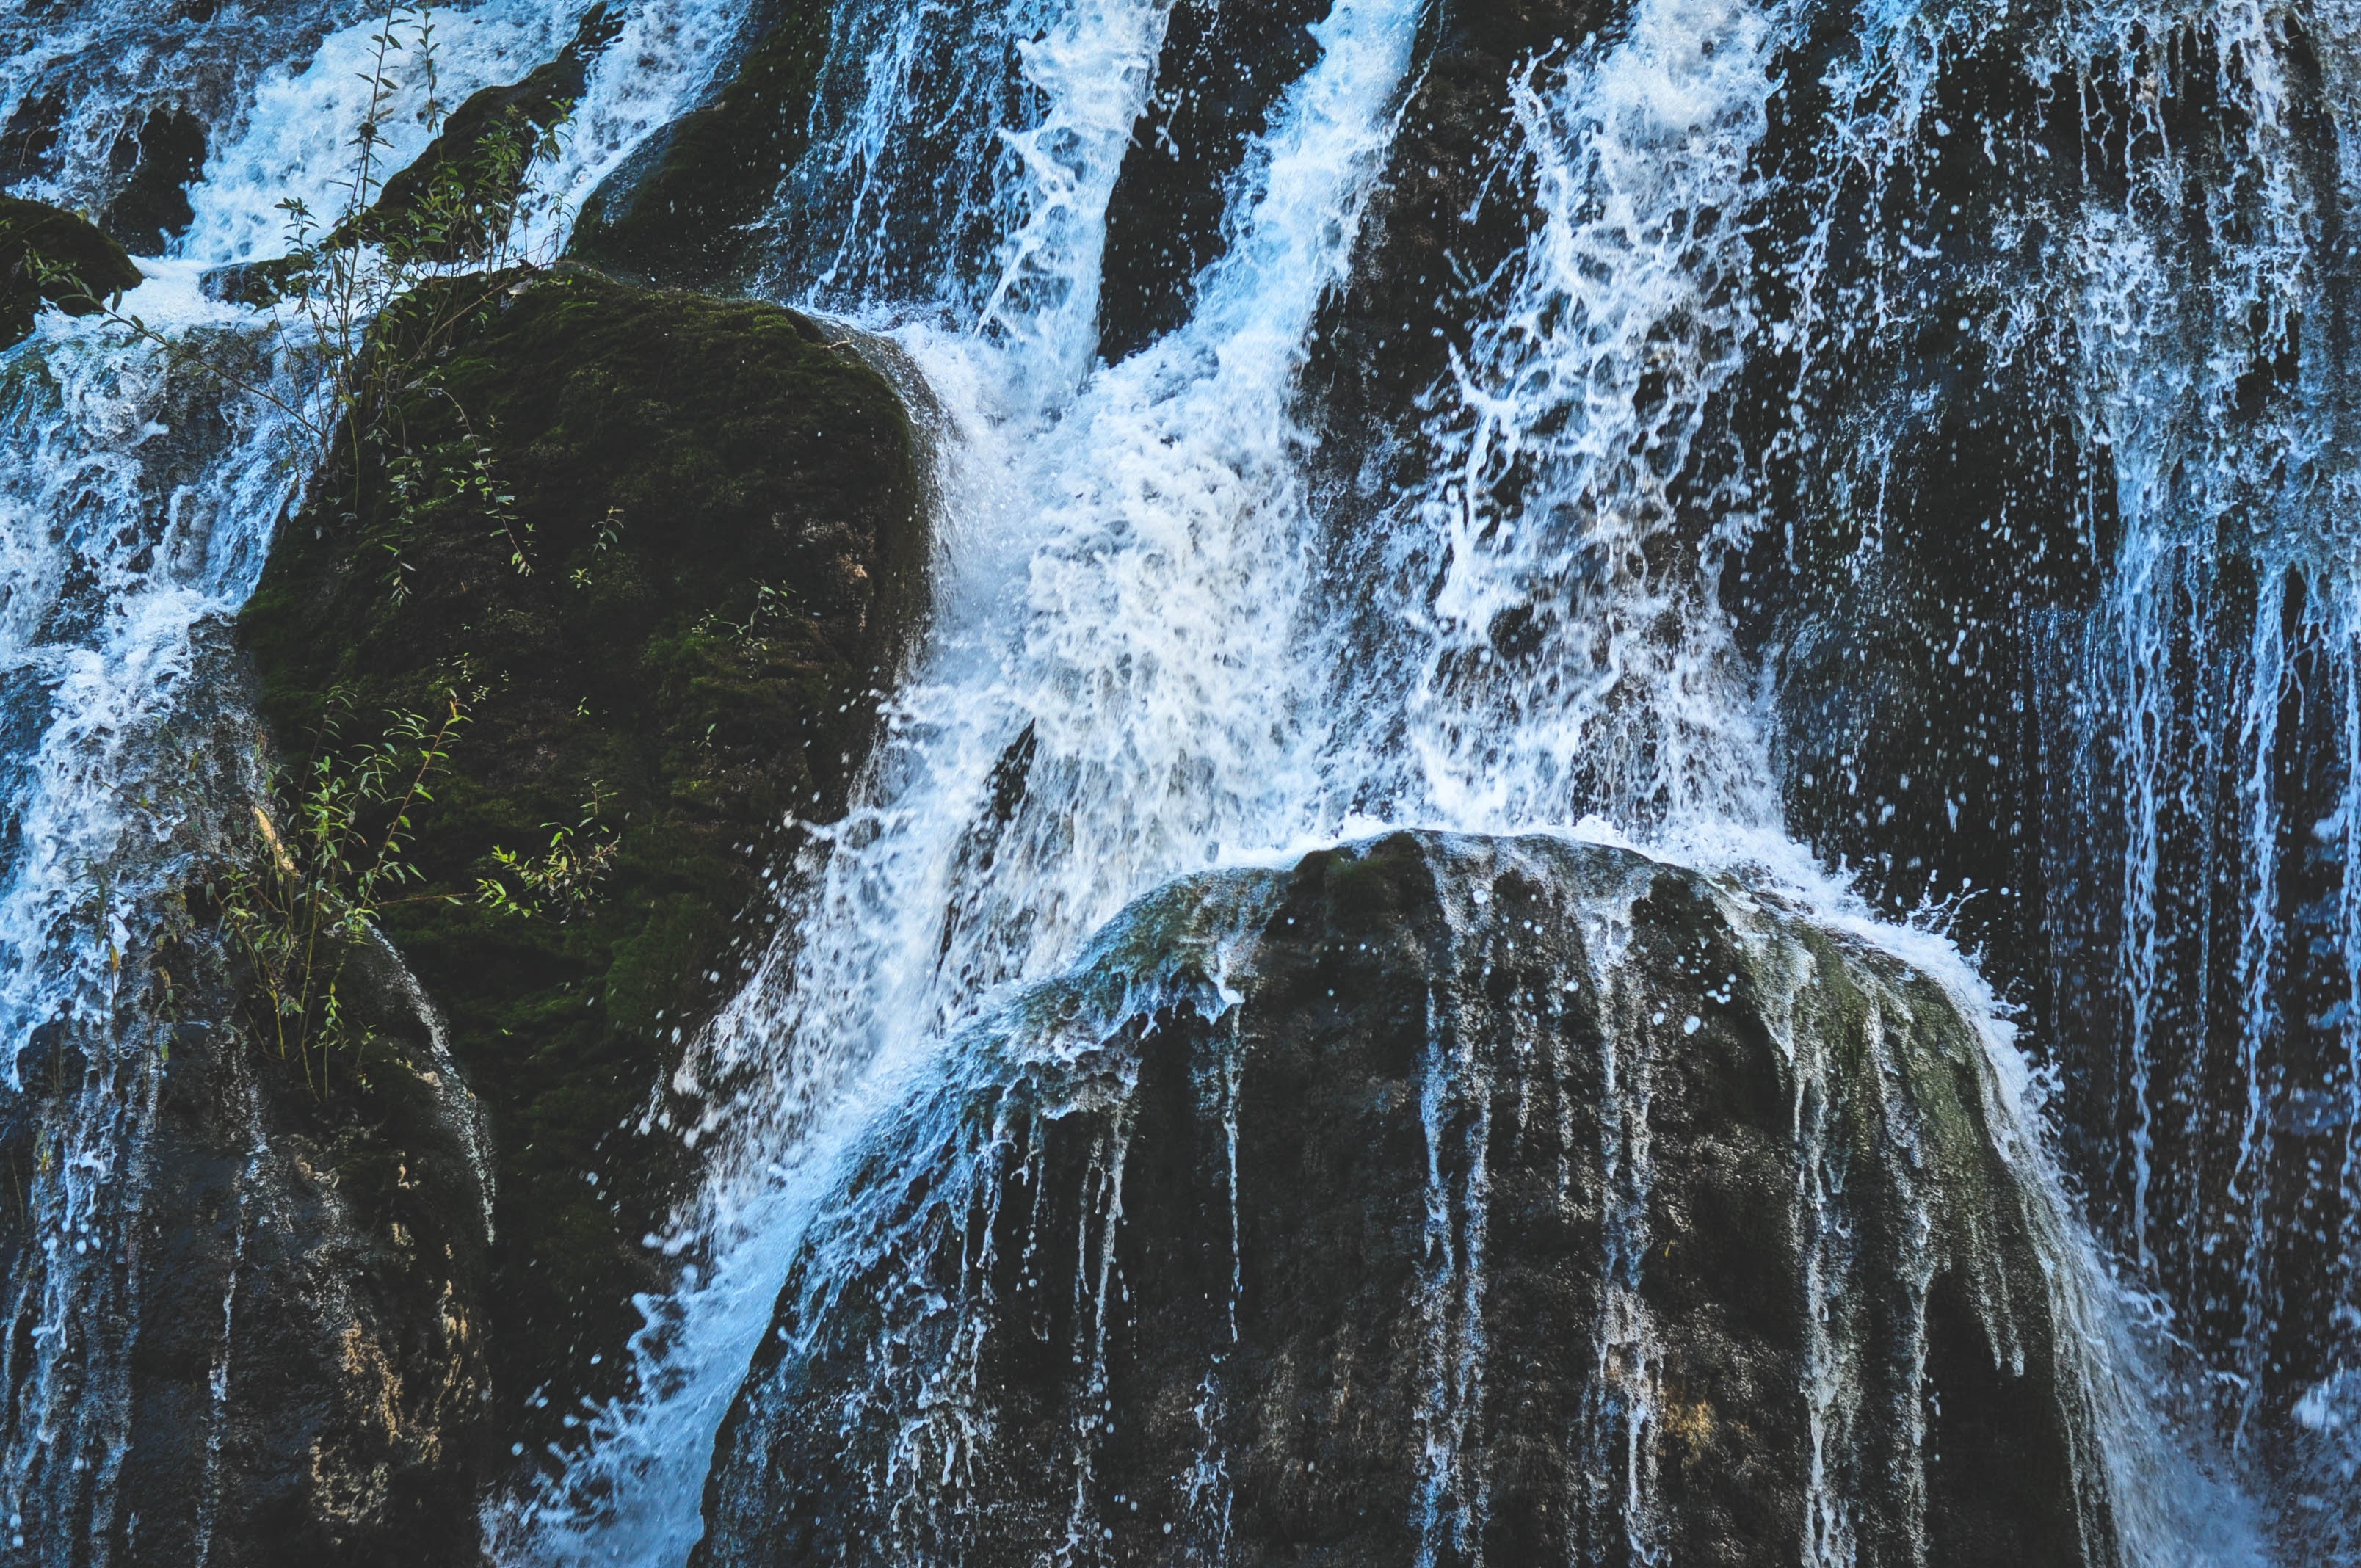
tree, water, nature, outdoor, waterfall, creek, winter, wet, river, motion, wild, environment, stream, ice, flow, cascade, reflection, splash, scenic, scenery, fresh, rapid, body of water, rocks, cliffs, wasserfall, china, water feature, freezing, jiuzhaigou, sichuan